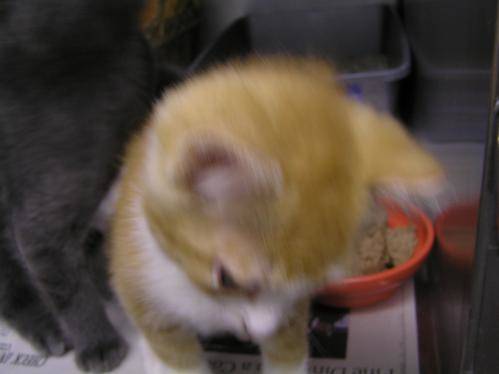
Label: cat